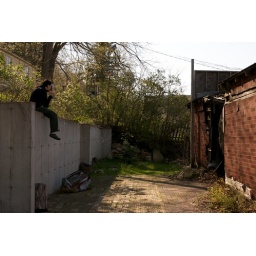
A 55 ton rock that fell into a house in Fountain City, Wisconsin